Museo de Arte Moderno

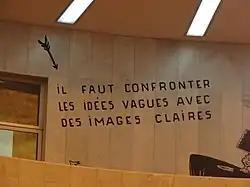
We must confront vague ideas with clear images.

The museum has four rooms that are named after different personalities of the Mexican cultural environment of the twentieth century: Xavier Villaurrutia, Carlos Pellicer, Antonieta Rivas Mercado, and José Juan Tablada. It also features the Fernando Gamboa Gallery.